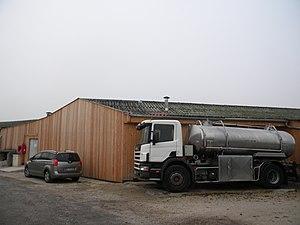
Fromagerie Delin Gilly-lès-Cîteaux